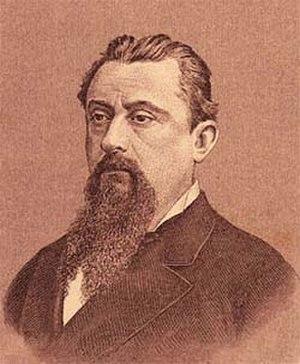
Olegario Víctor Andrade est un poète, journaliste et une personnalité politique argentine.